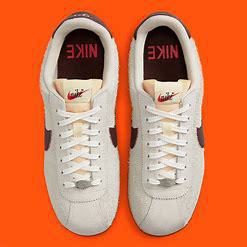
Brand: Nike
Model: Cortez